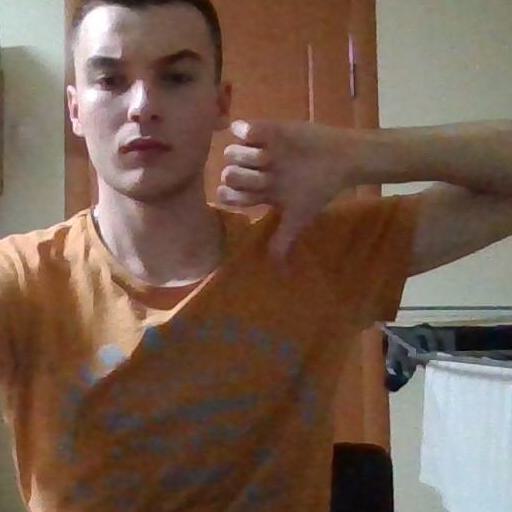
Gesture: dislike